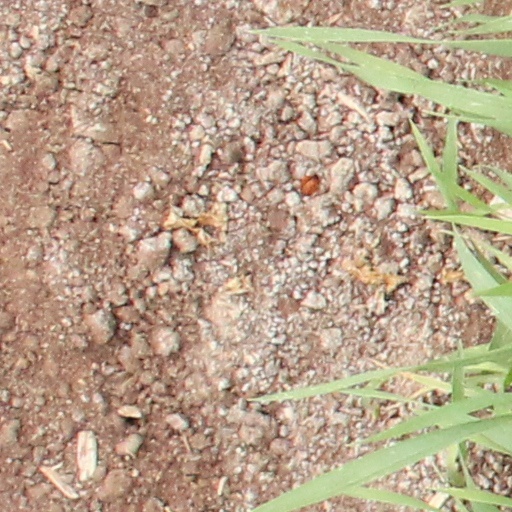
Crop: wheat